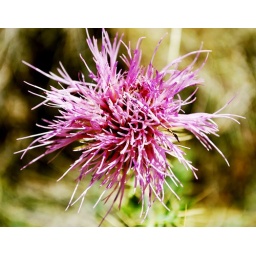
pink wild flower in the foothills of the Sandia mountains